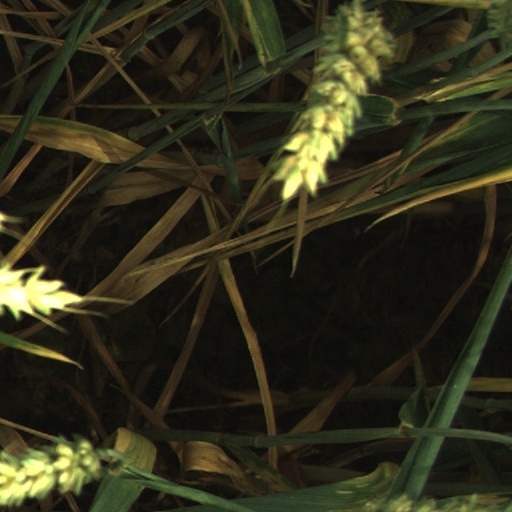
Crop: wheat